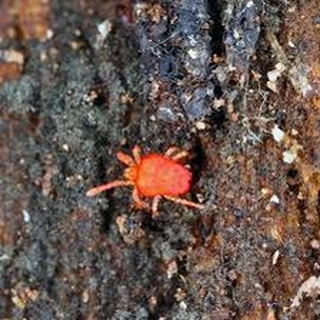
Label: wheat_mite